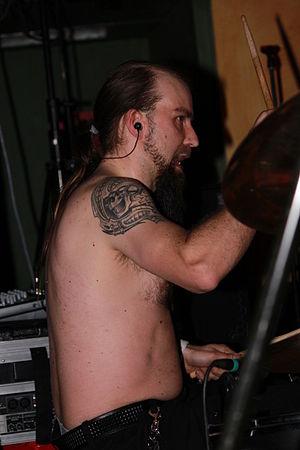
Scar Symmetry est un groupe de death metal mélodique suédois, originaire d'Avesta, dans le comté de Dalarna. Formé en 2004, le groupe compte six albums, dont sept singles. Ils sont signés au label Nuclear Blast Records.